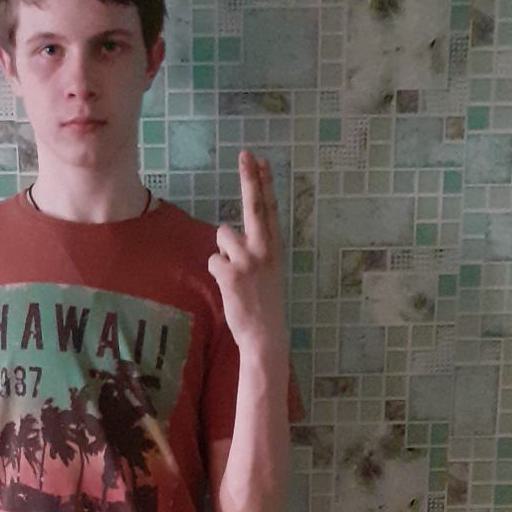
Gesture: two_up_inverted